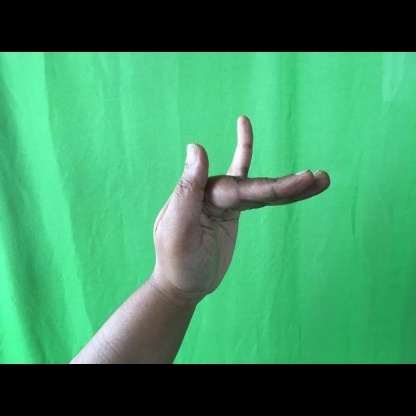
Mudra: Mrigasirsha